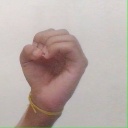
अक्षर: ऊ